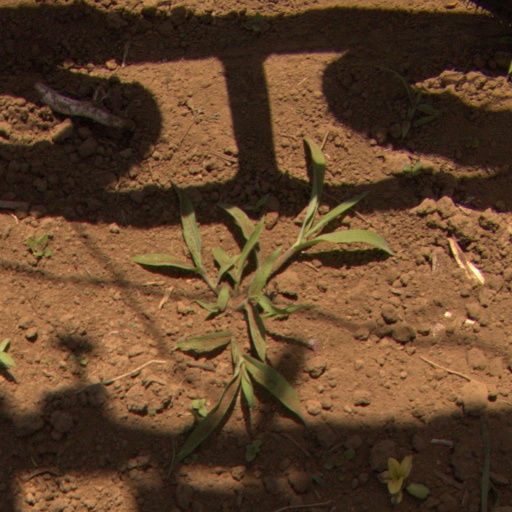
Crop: Jerusalem artichoke